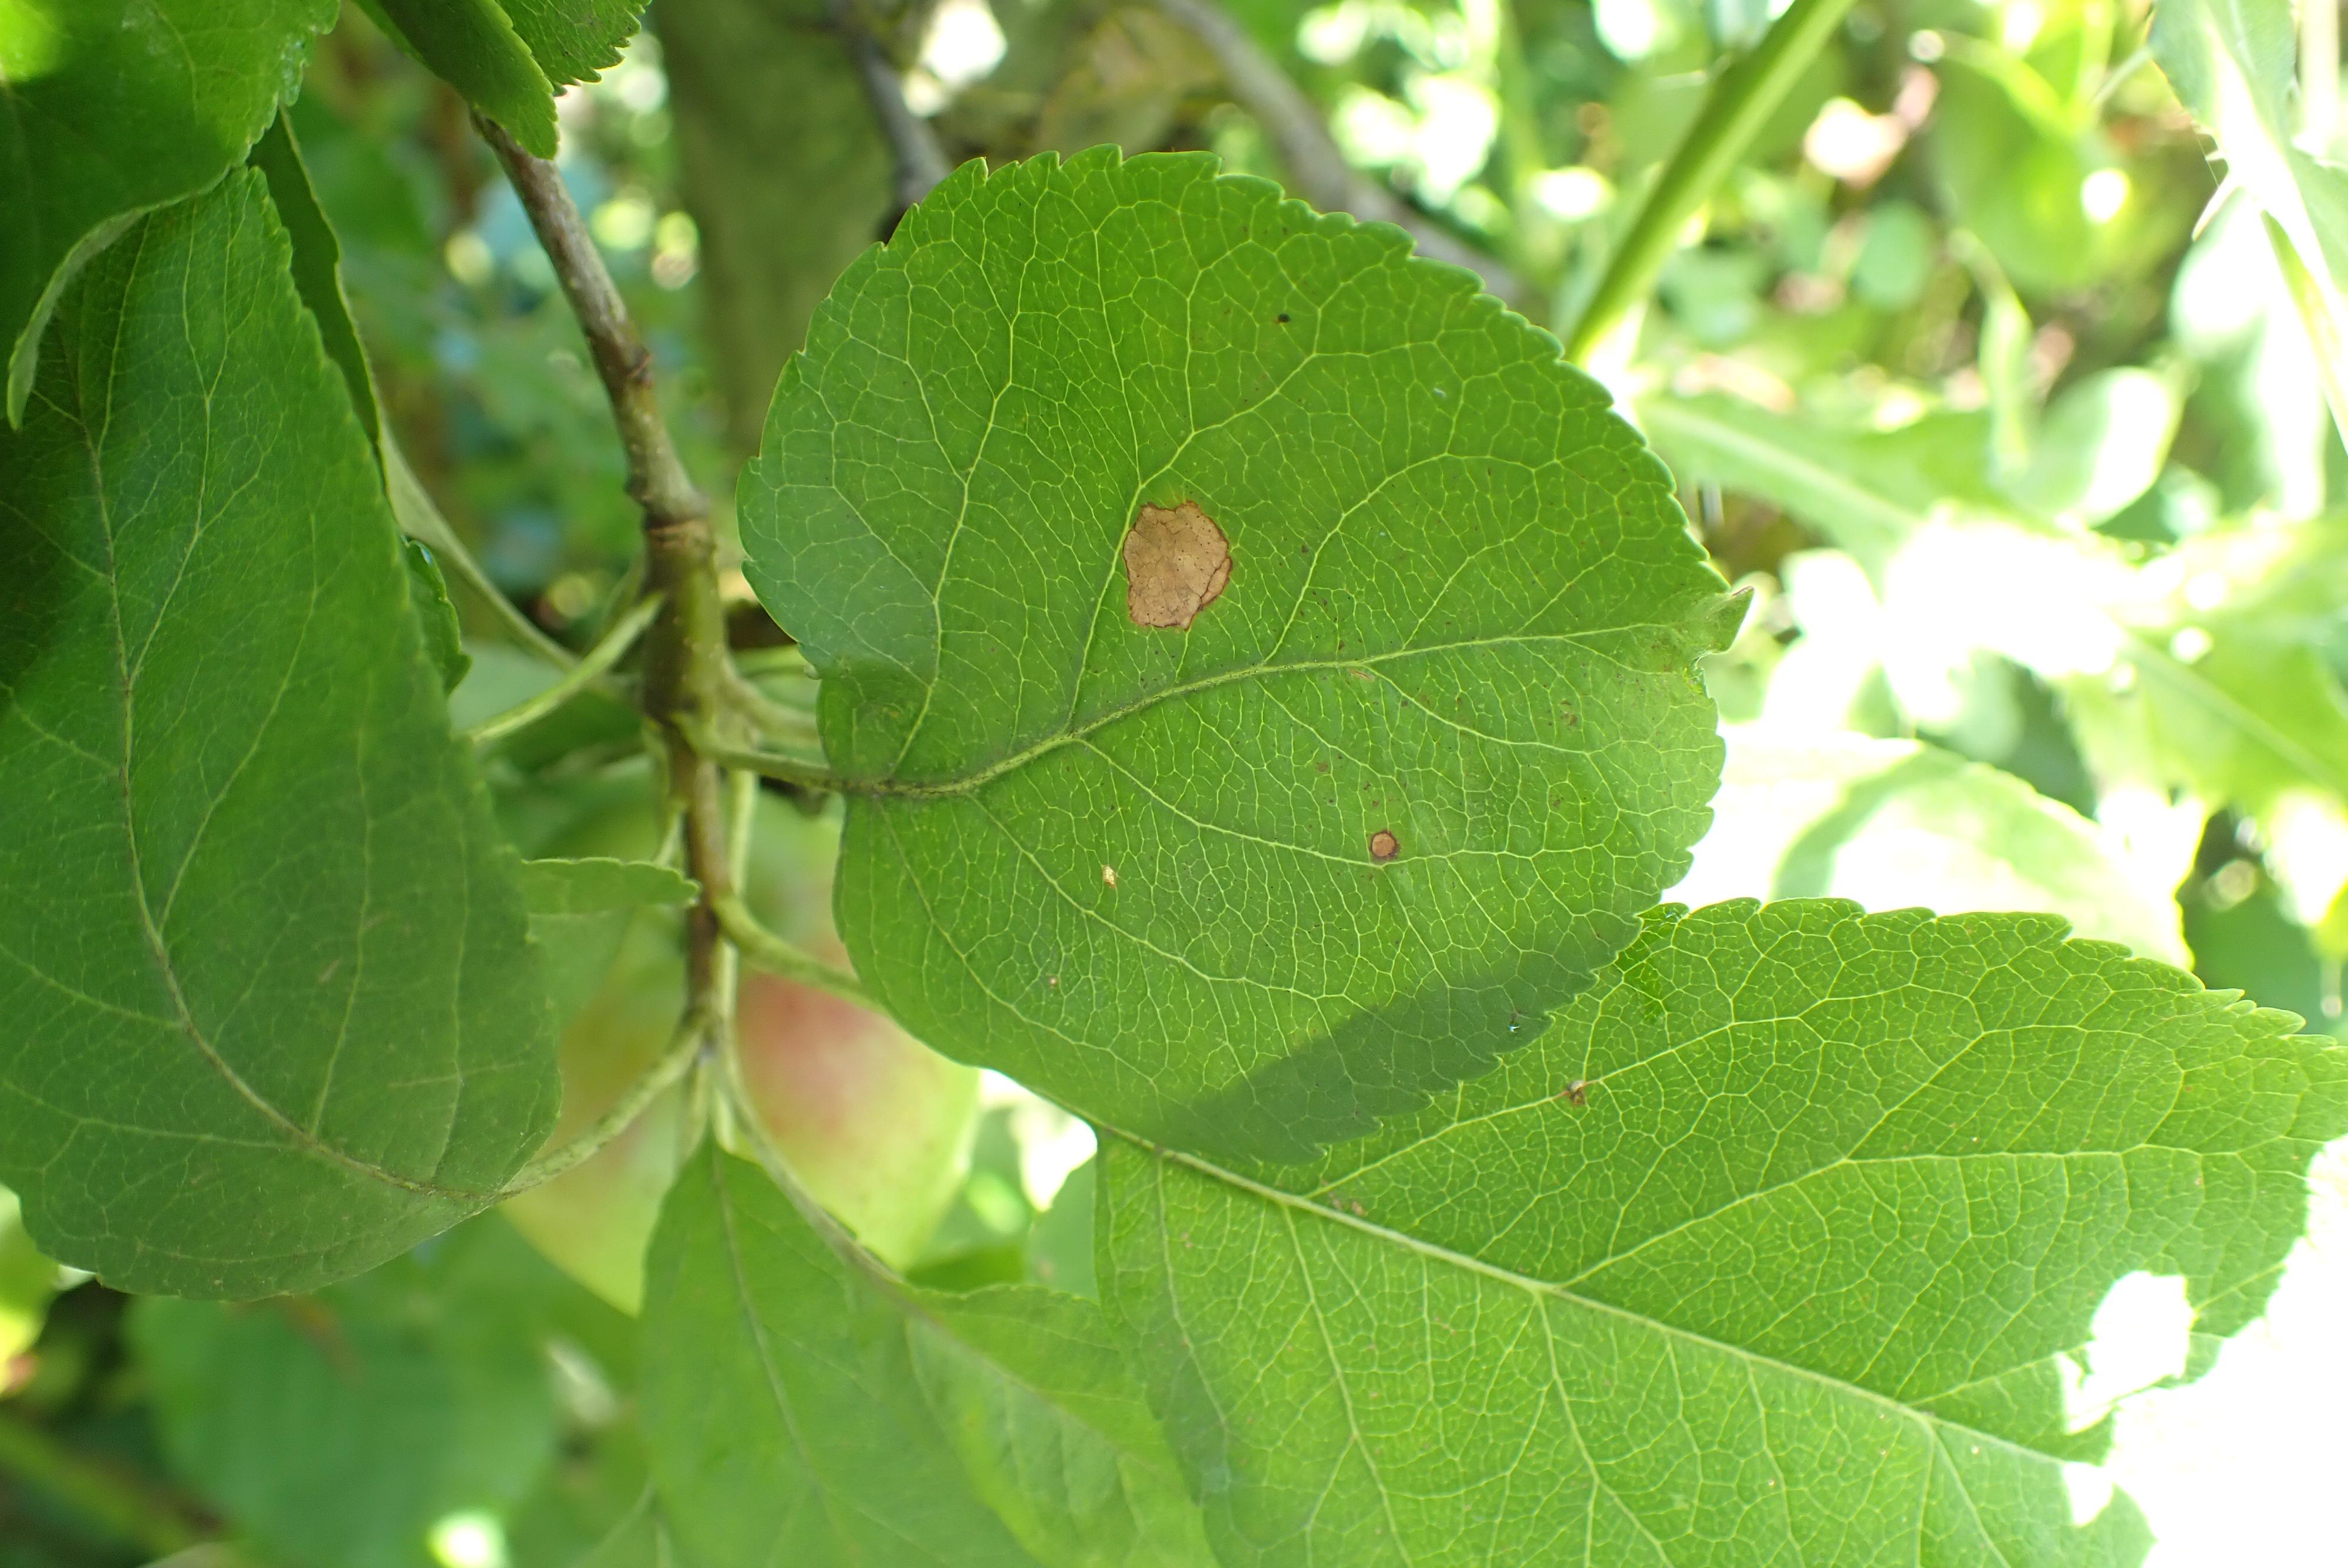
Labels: frog_eye_leaf_spot